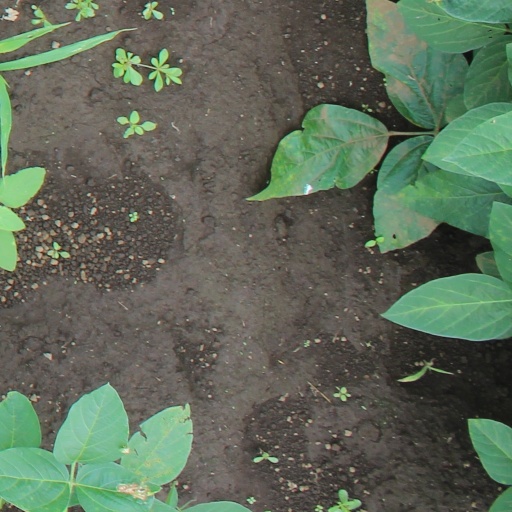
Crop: soybean